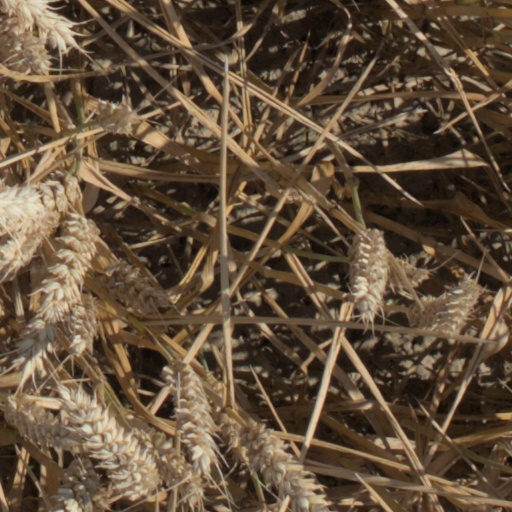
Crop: wheat